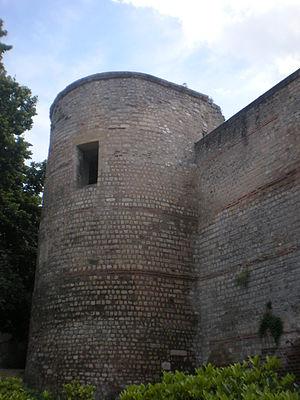
les remparts gallo-romains de beauvais (oise)
Caesaromagus, est une ville gallo-romaine fondée à la fin du Iᵉʳ siècle av. J.-C. à l'emplacement de l'actuelle ville de Beauvais. C'était la capitale d'une tribu gauloise, les Bellovaques.
Une enceinte urbaine en Gaule romaine est un dispositif fortifié associant remparts, portes et tours, érigé autour des villes de Gaule entre la fin de la conquête romaine de la Gaule et la fin de l'empire romain.